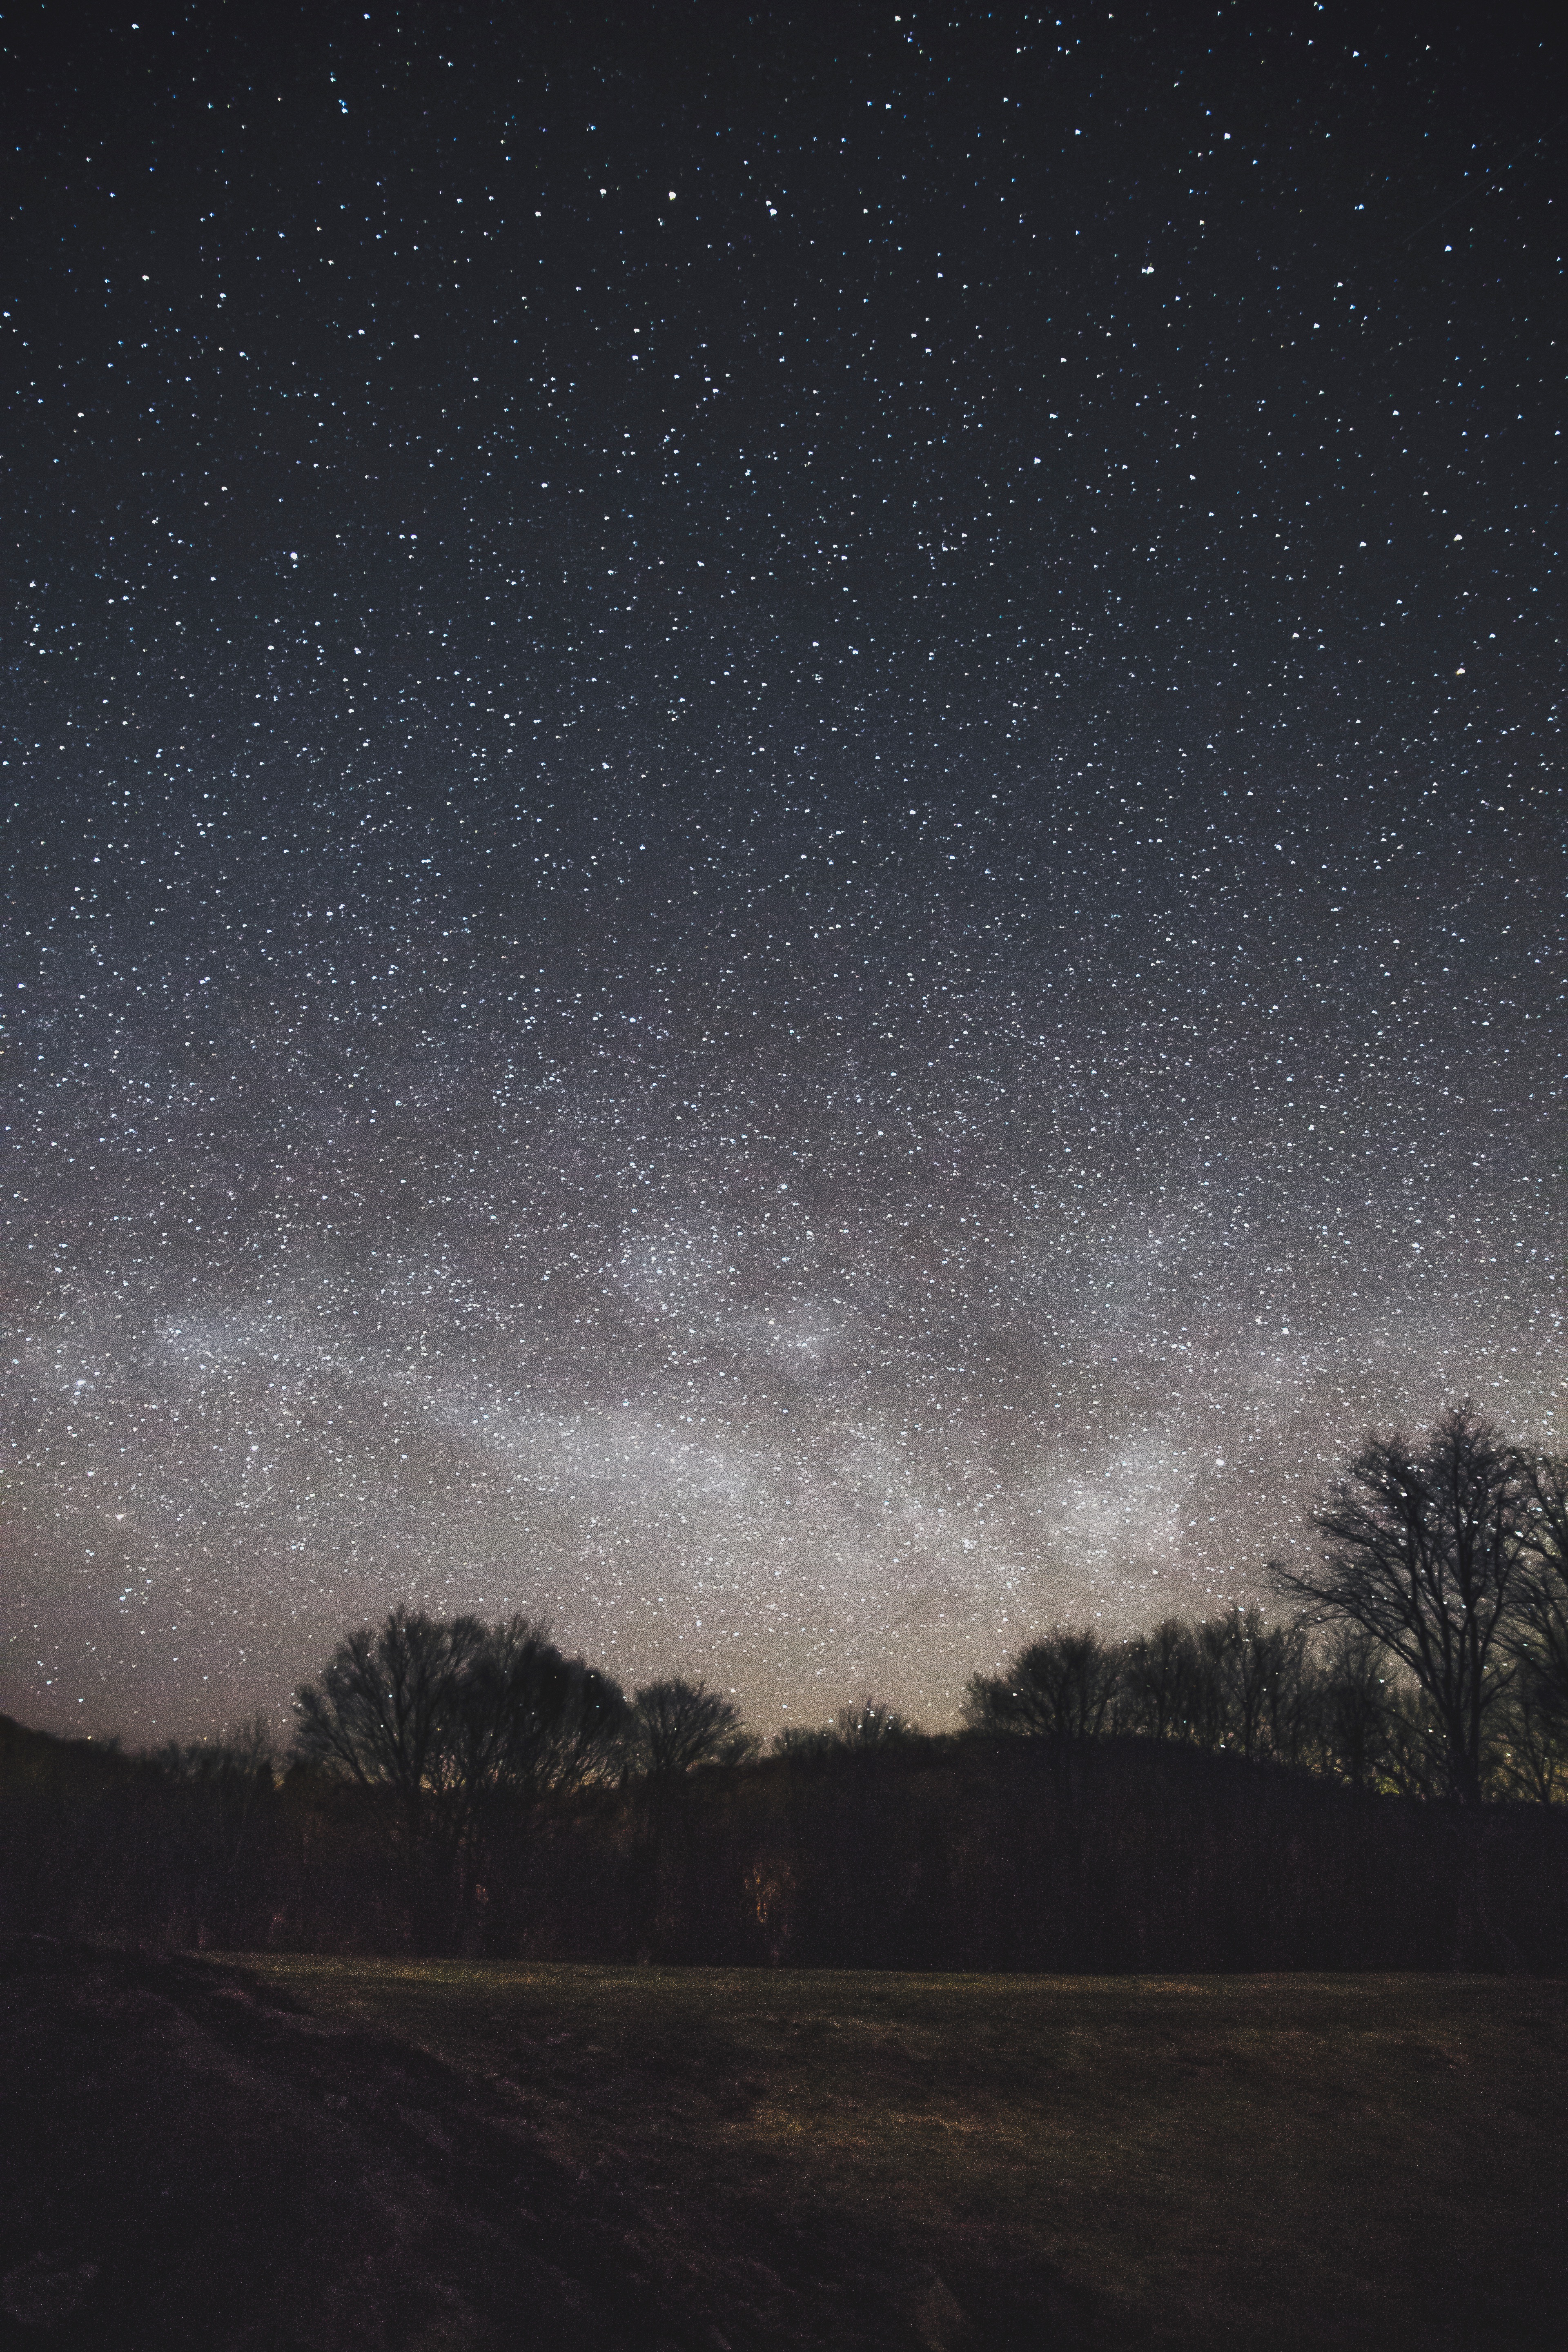
sky, night, star, milky way, atmosphere, darkness, galaxy, astronomy, midnight, astronomical object, spiral galaxy